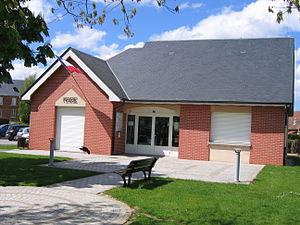
Hôtel de ville de Rouville (Seine-Maritime/France)
Rouville est une commune française située dans le département de la Seine-Maritime en région Normandie.